Paul the Apostle

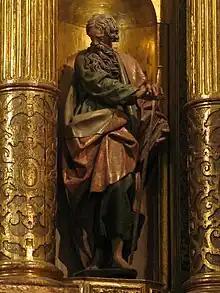
A 1606 statue of St. Paul by Gregorio Fernández

The Roman Martyrology commemorates Paul with a feast celebrating his conversion on 25 January. The Roman Martyrology also commemorates Paul and Peter with a solemnity on 29 June.